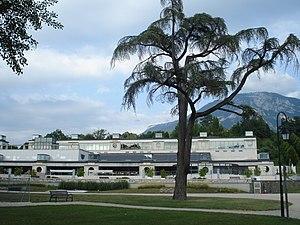
Les thermes Chevalley (Aix-les-Bains).
Aix-les-Bains, nommée localement Aix, est une commune, station balnéaire et thermale française, située dans le département de la Savoie en région Auvergne-Rhône-Alpes.